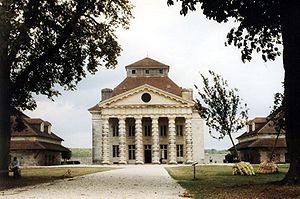
De kongelige saltværker i Arc-et-Senans
Direktørboligen ved saltværket.
De kongelige saltværker i Arc-et-Senans, i skoven Chaux nær Besançon i Frankrig er et arkitektonisk projekt fra oplysningstiden.